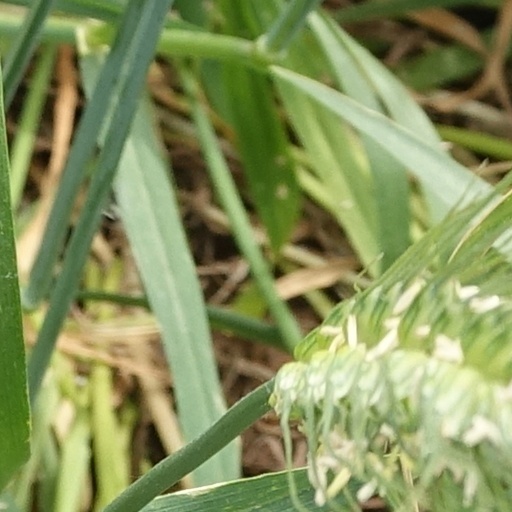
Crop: wheat